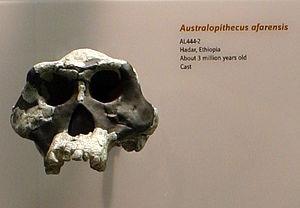
Australopithecus afarensis est une espèce éteinte d'Hominidé bipède ayant vécu en Afrique entre environ 3,9 et 2,9 millions d'années BP. Les principaux fossiles d'Australopithecus afarensis ont été découverts en Afrique de l'Est, principalement en Éthiopie, au Kenya et en Tanzanie.
L'Awash, également écrit Aouach ou Aouache, est un cours d'eau d'Éthiopie prenant sa source dans les plateaux d'Éthiopie, au sud d'Addis-Abeba, coulant vers le nord dans la vallée du grand rift et la dépression de l'Afar et se jetant dans le lac Abbe, qui se trouve sur la frontière avec Djibouti. La rivière longe plusieurs sites préhistoriques et paléontologiques importants.
Cet article traite de l’histoire évolutive de la lignée humaine entre 4 et 3 millions d’années avant le présent. Cette époque voit le développement et la radiation évolutive des Australopithèques, en Afrique de l'Est, en Afrique australe et au Tchad. Aucun fossile d'hominine n'est à ce jour connu hors d'Afrique pendant cette période.
Cette liste de fossiles d'hominidés présente un certain nombre de fossiles d'hominines selon un classement chronologique. Il existe des milliers de fossiles, dont beaucoup sont fragmentaires et ne consistent qu'en de simples dents ou fragments d'os isolés. Cette liste ne se veut pas exhaustive, mais présente les principaux spécimens découverts. La plupart de ces fossiles se situent sur des branches ou des rameaux distincts de la branche hypothétique menant à Homo sapiens.